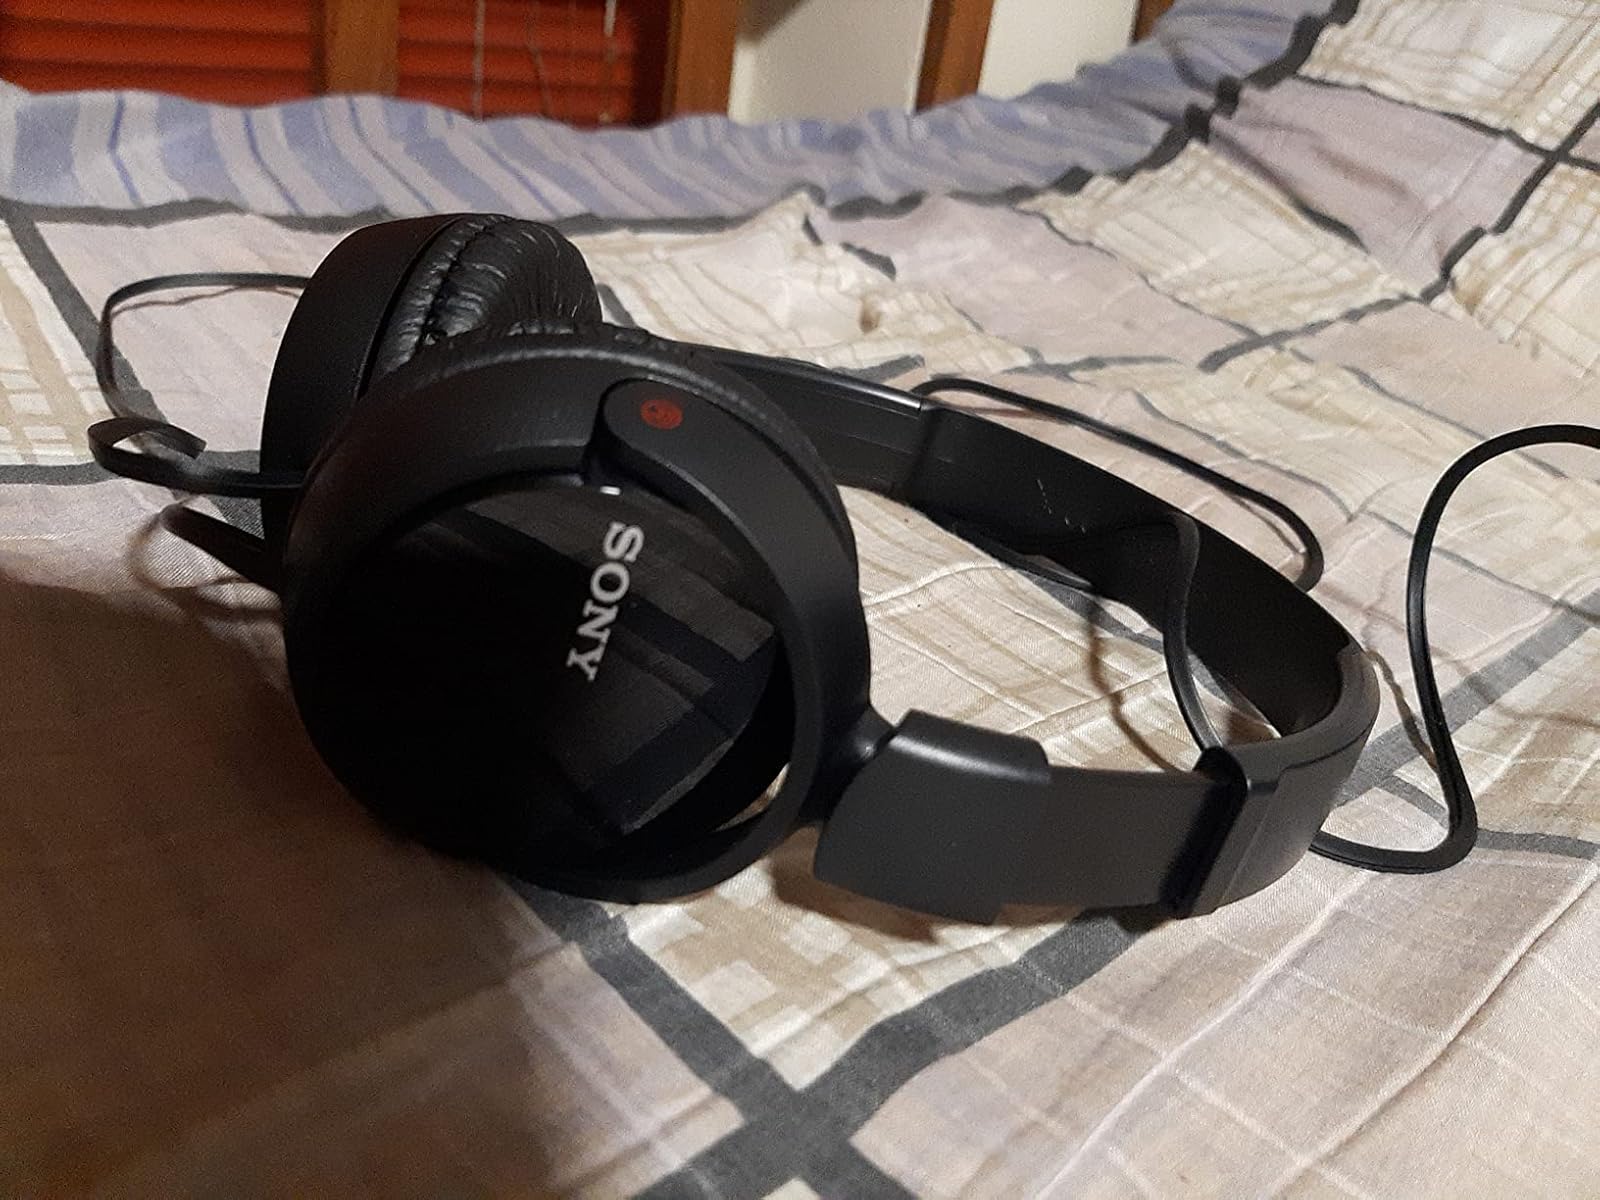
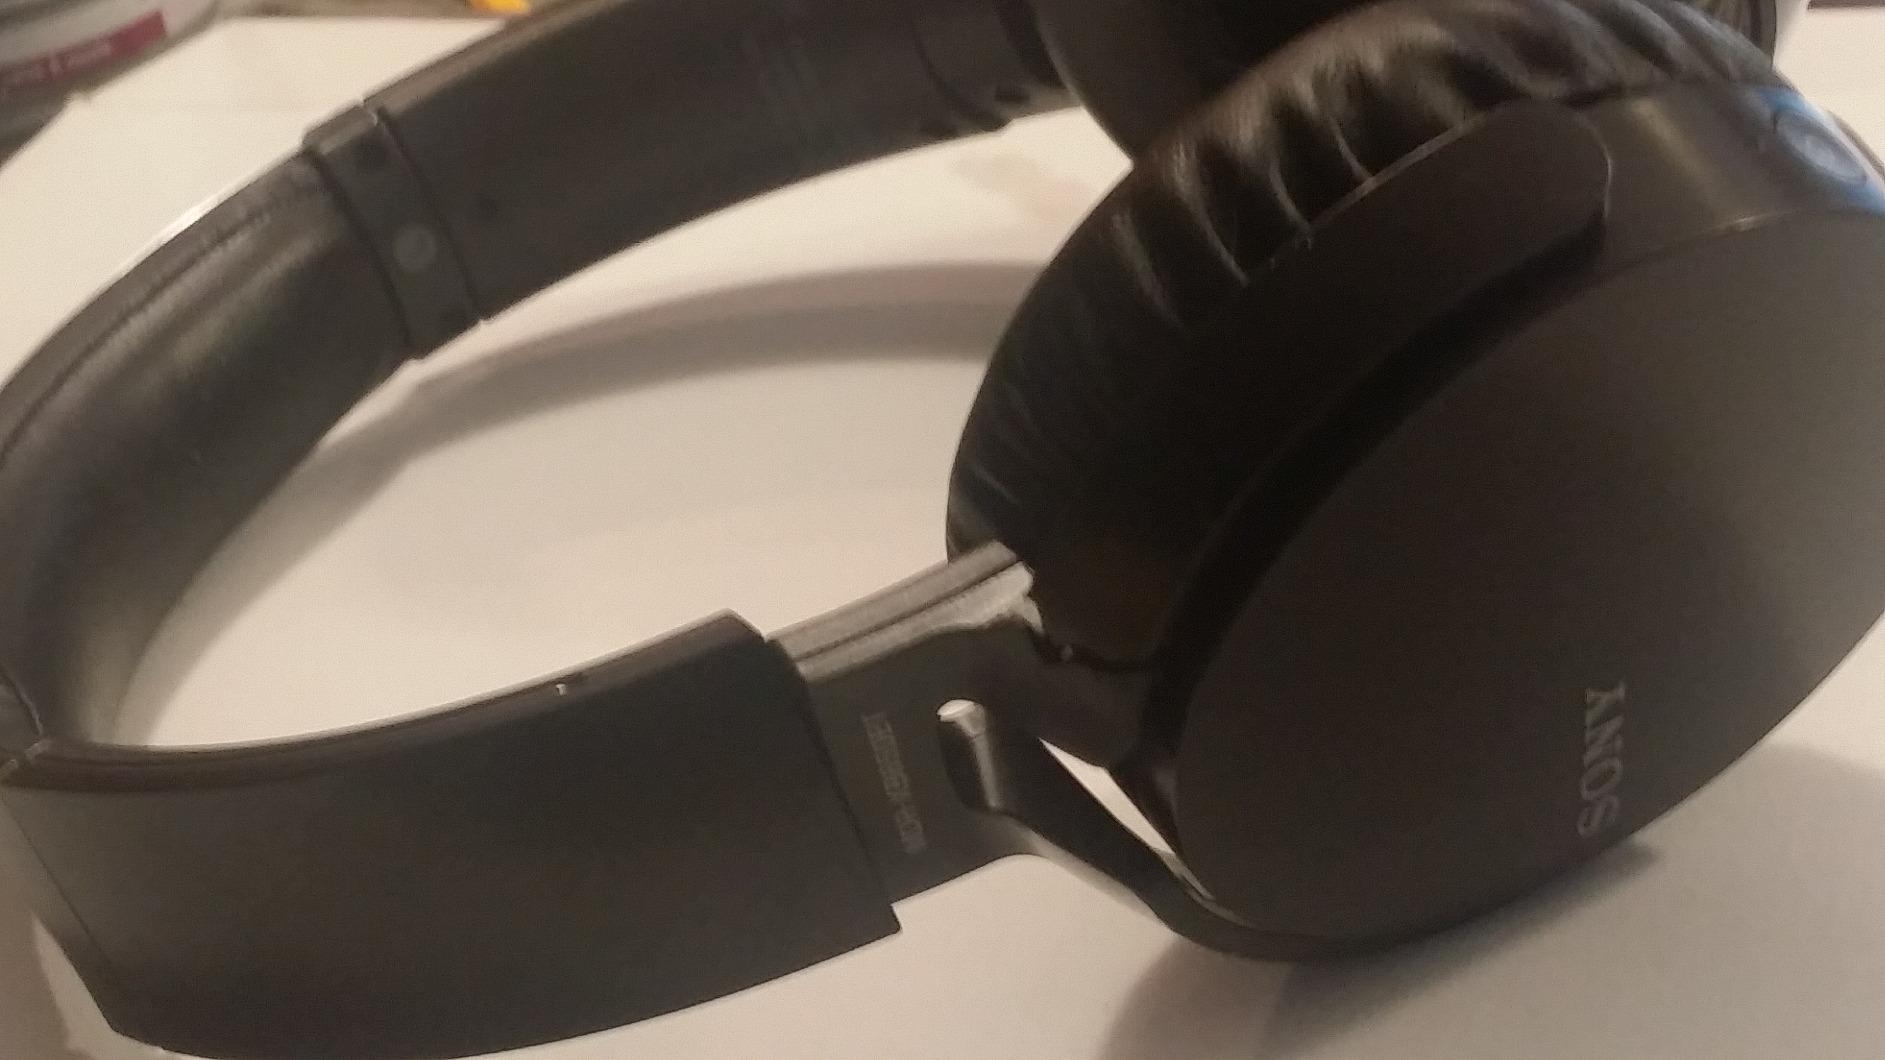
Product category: headphones
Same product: no